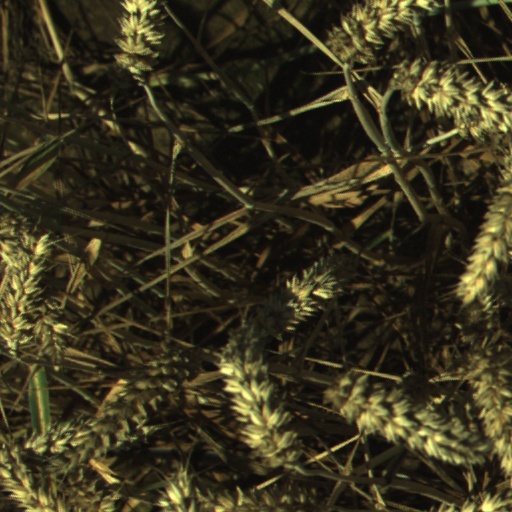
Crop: wheat